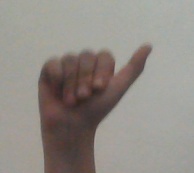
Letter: dhad